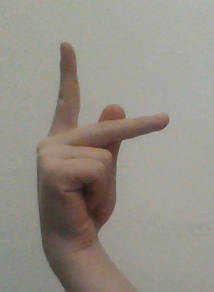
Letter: dha